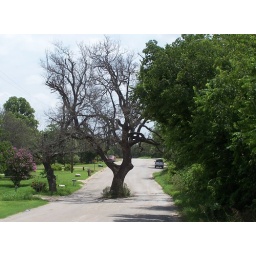
tree in road